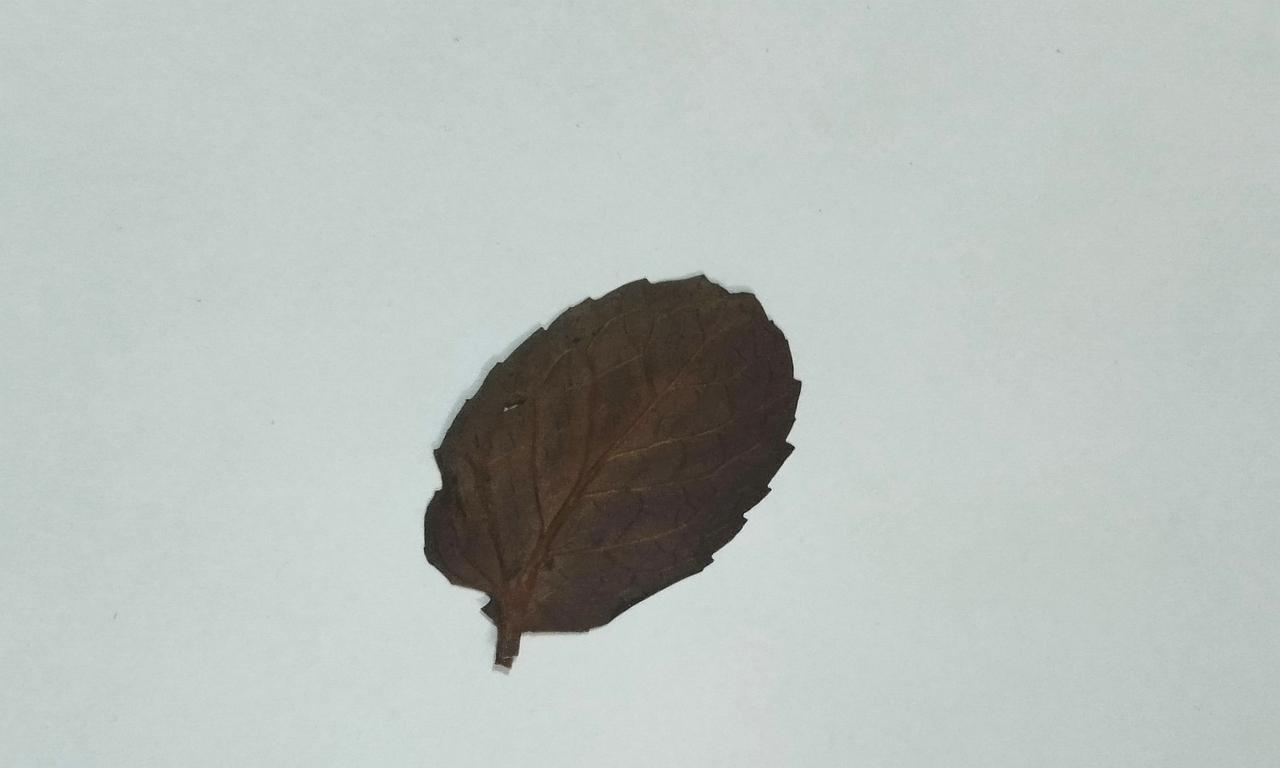
Label: Dried